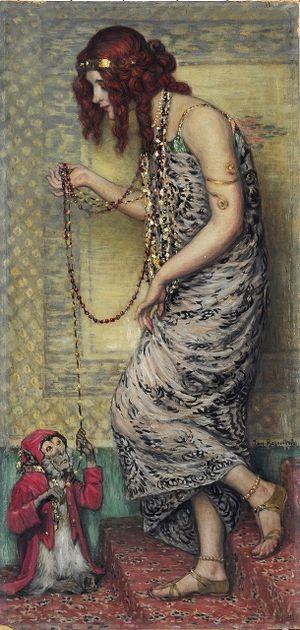
Janis Rozentāls est un peintre letton.